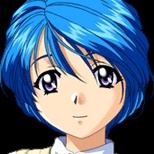
Portrait style: Anime Portrait